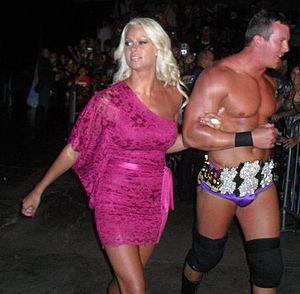
Theodore Marvin DiBiase Jr., plus simplement connu en tant que Ted DiBiase, Jr., est un catcheur et un acteur américain. Il est essentiellement connu pour son travail à la World Wrestling Entertainment.